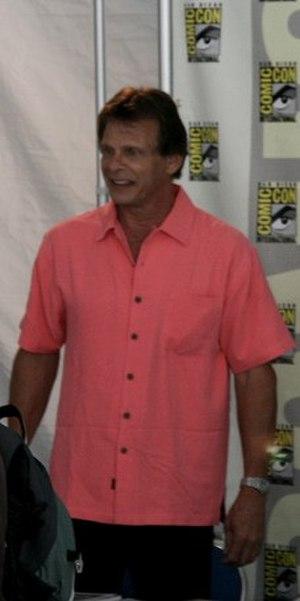
Marc Singer, né le 29 janvier 1948 à Vancouver, Colombie-Britannique, au Canada, est un acteur canadien.